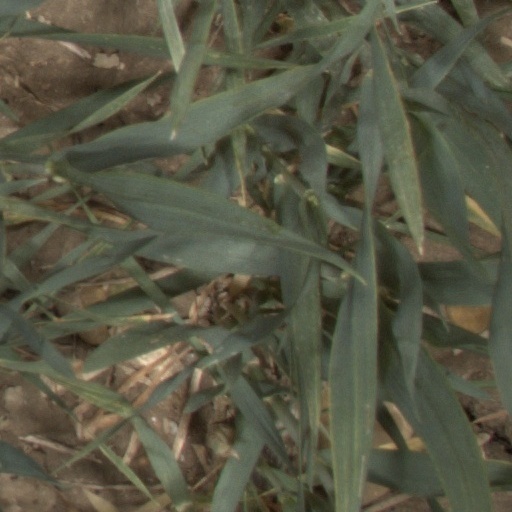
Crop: wheat